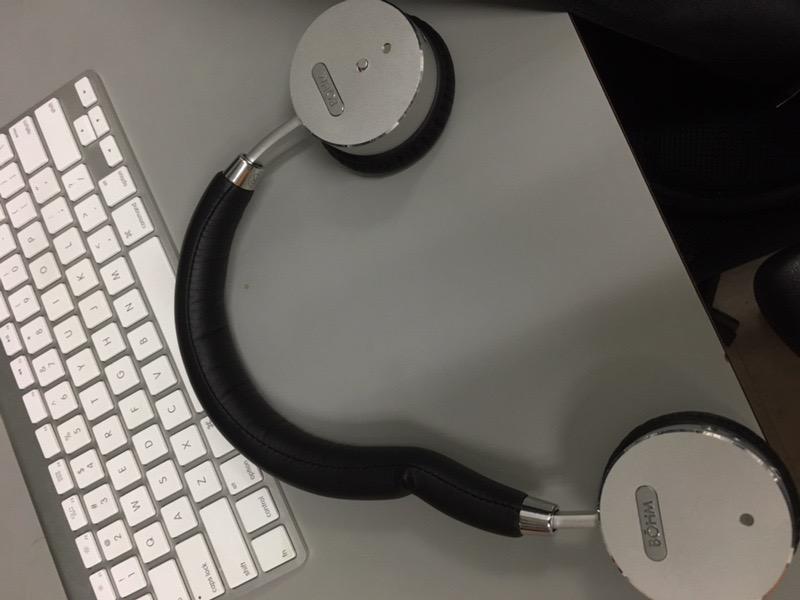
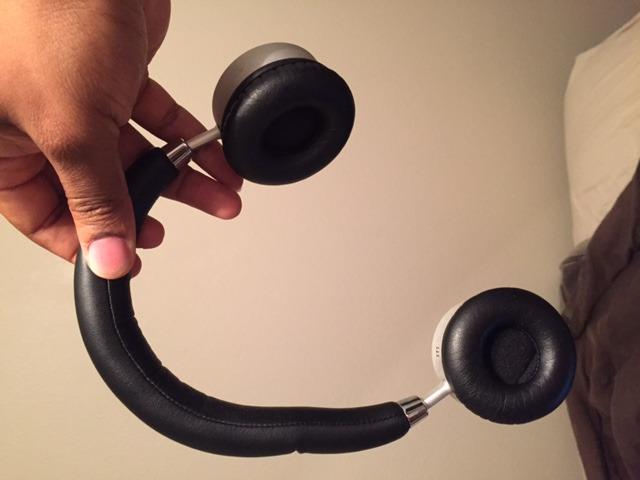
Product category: headphones
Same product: yes